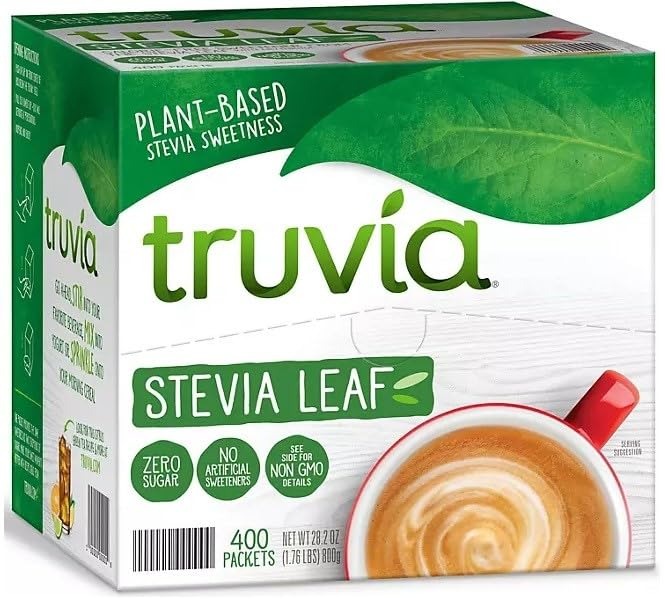
Item Name: Generic Truvia Natural Sweetener, 400 Count (Pack of 1)
Bullet Point 1: Truvia
Bullet Point 2: Sweetener
Bullet Point 3: Naturally Sweet
Product Description: Sweetness is meant to be enjoyed. That's why Truvia created products meant to reduce sugar, not taste. The clean, sweet flavor contained in Truvia Natural Sweetener packets comes from nature in the form of the stevia leaf. Leaves don't dissolve well in beverages or baked goods, so we extract the sweetness from the stevia leaf. Because stevia leaf extract is 200x sweeter than sugar, we balance the sweetness with erythritol, a sweetener produced by fermentation. Erythritol is also found in fruits like grapes and pears. This gives you the white crystals you're used to without the calories. This 400-count box can be stashed at home, at work or a few packets can be thrown in your bag for on-the-go sweetness.
Value: 28.2
Unit: Ounce

Price: 33.185